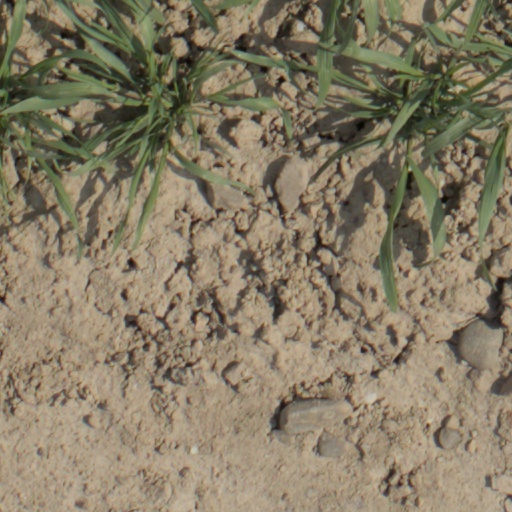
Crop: wheat